Adrian Boult

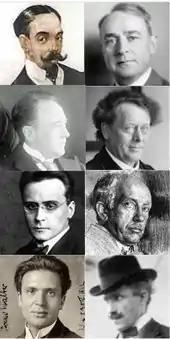
Guest conducting for Boult in the 1930s: from top left, clockwise, Beecham, Koussevitzky, Mengelberg, Richard Strauss, Toscanini, Walter, Webern, Weingartner.

The excellence of Boult's orchestra attracted leading international conductors. In its second season guest conductors included Richard Strauss, Felix Weingartner and Bruno Walter, followed, in later seasons, by Serge Koussevitzky, Beecham and Willem Mengelberg. Arturo Toscanini, widely regarded at the time as the world's leading conductor, conducted the BBC orchestra in 1935 and said that it was the finest he had ever directed. He returned to conduct the orchestra in 1937, 1938 and 1939.